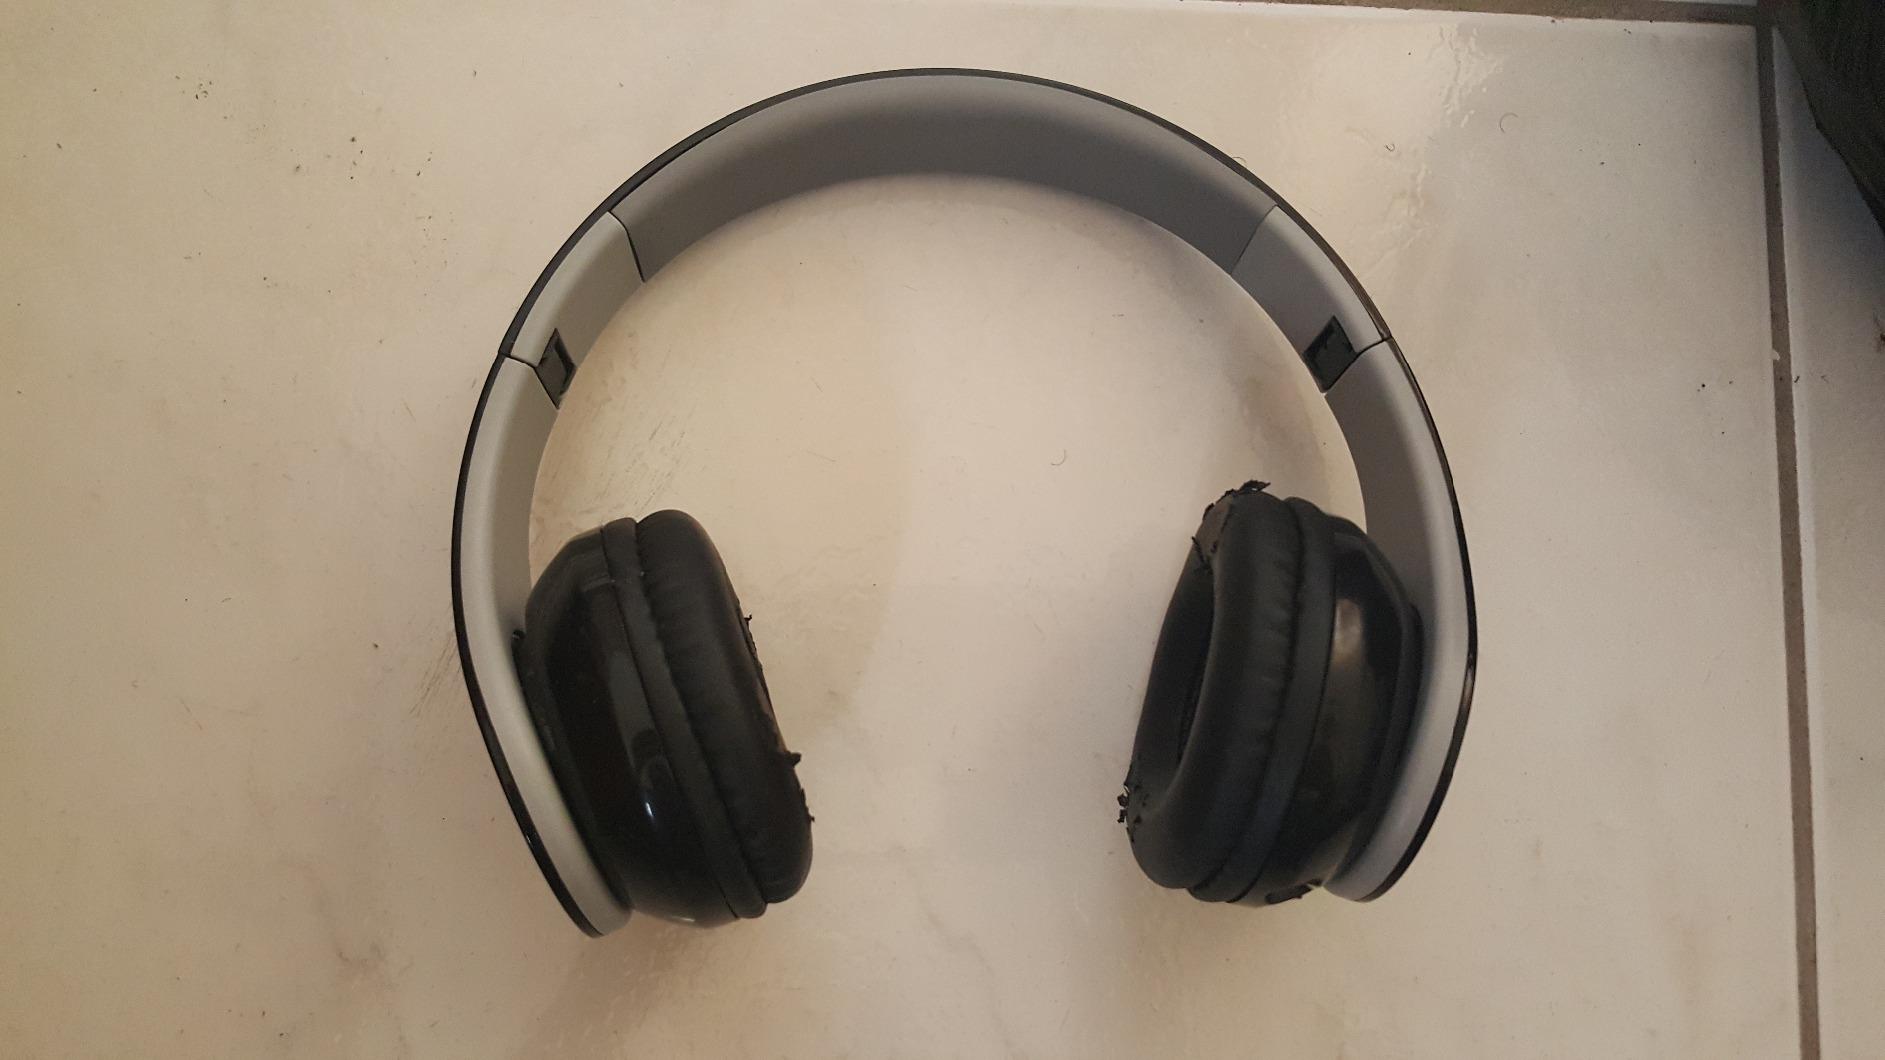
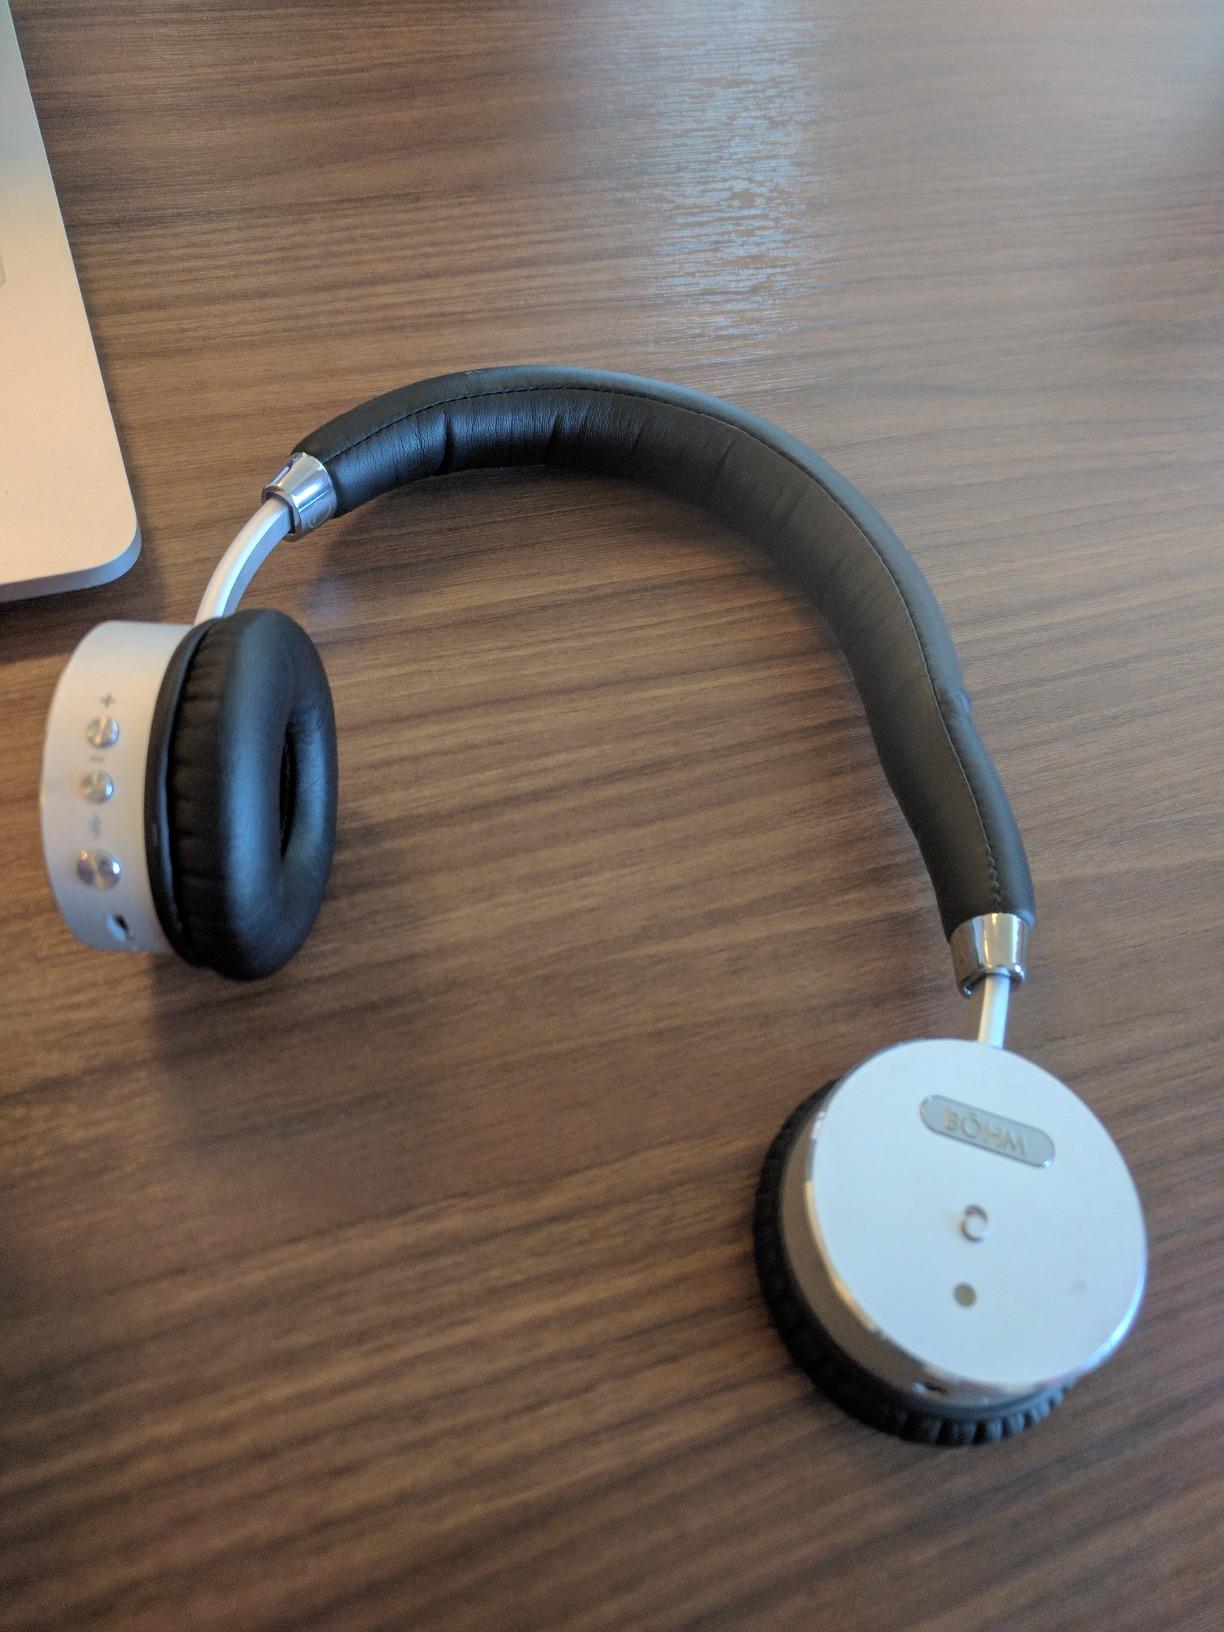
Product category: headphones
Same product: no